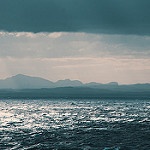
Label: sea